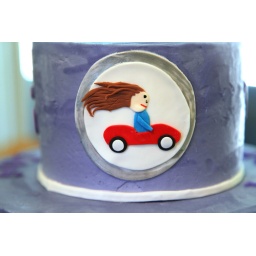
birthday girl in the car